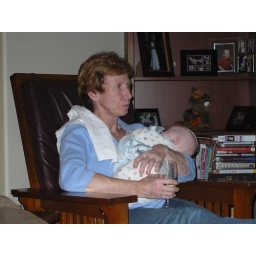
Grandma Bjerke couldn't be happier, in her rocking chair with Owen, enjoying a show and a glass of wine!